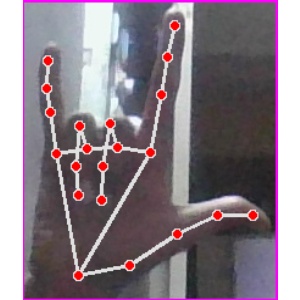
अक्षर: व